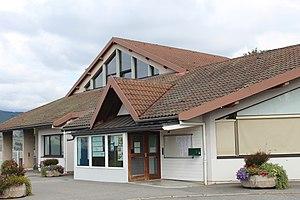
Mairie de Cercier.